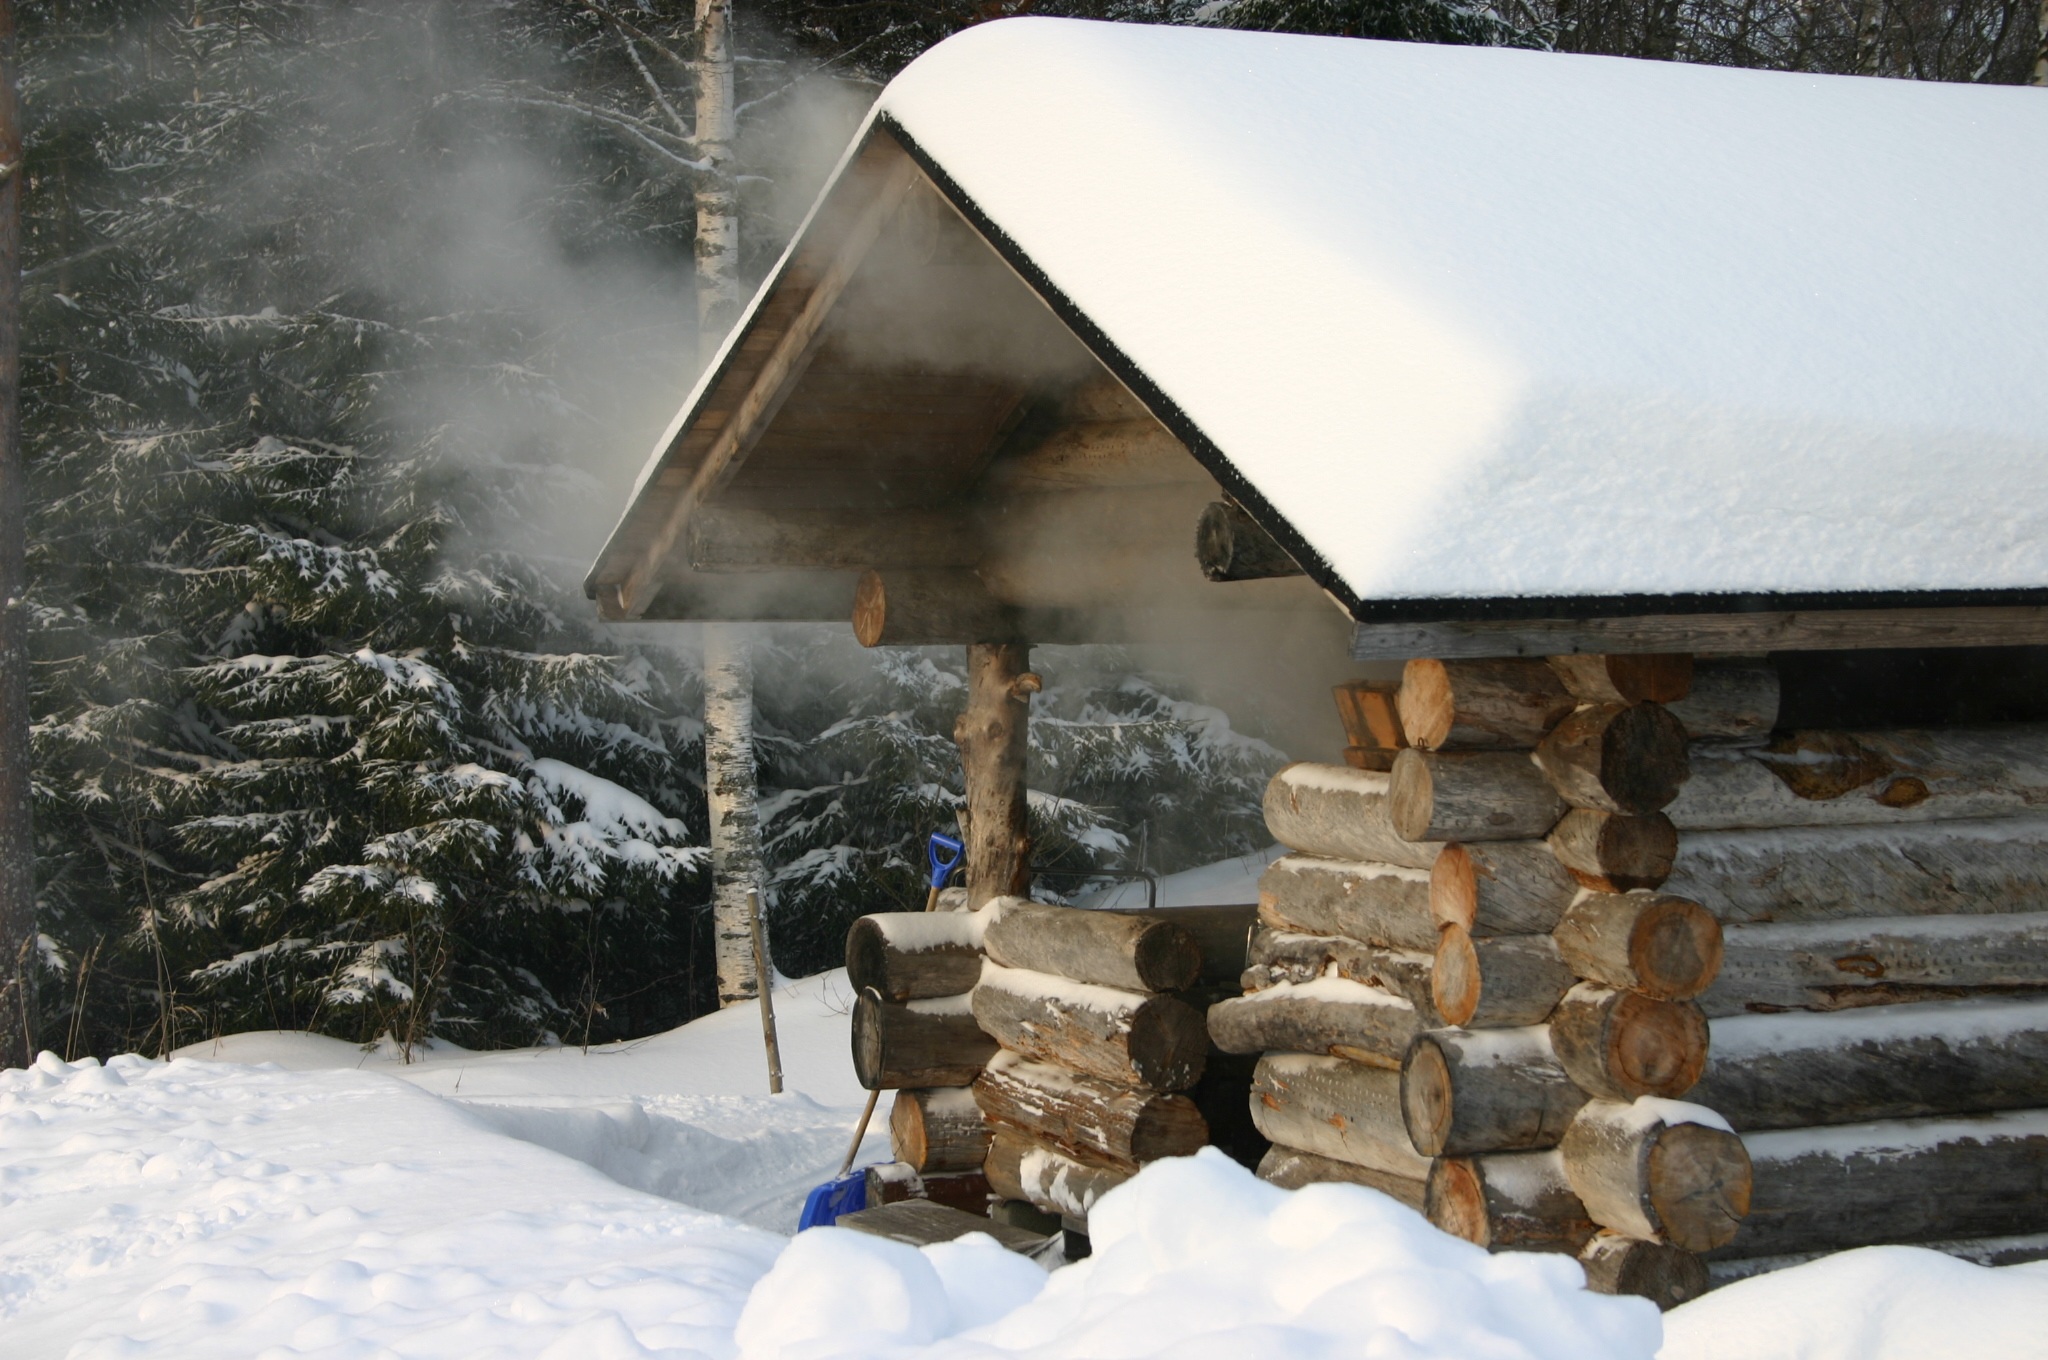
forest, snow, winter, weather, season, wooden, smoke sauna, open the door, size image